Cha Jun-hwan

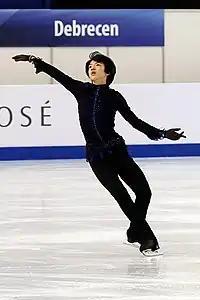
Cha at the 2016 Junior Worlds.

As he began the new season, Cha said he loves the lyrics of "Natural" for its strong voice and beat, and he chose it for his short program because it gives him "power" like "magic". He said that his free program "Balada para un Loco" is completely different from his previous music choices, and he feels "really into the voice and the music", so he can "focus on [his own] skating". He also explained that his intention is not just to follow the song's vocal but to express he is "speaking [directly] during [his] skating." Cha began the season by finishing fourth at the 2024 Nebelhorn Trophy. He went on to take gold at the 2024 Shanghai Trophy. One week following that event, Cha competed at the 2024 Korean Universiade and Asian Games Qualifiers, which he won. With this result, Cha was selected to represent South Korea at the 2025 Winter World University Games and the 2025 Asian Winter Games.